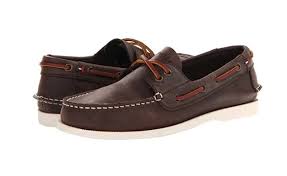
Label: Boat